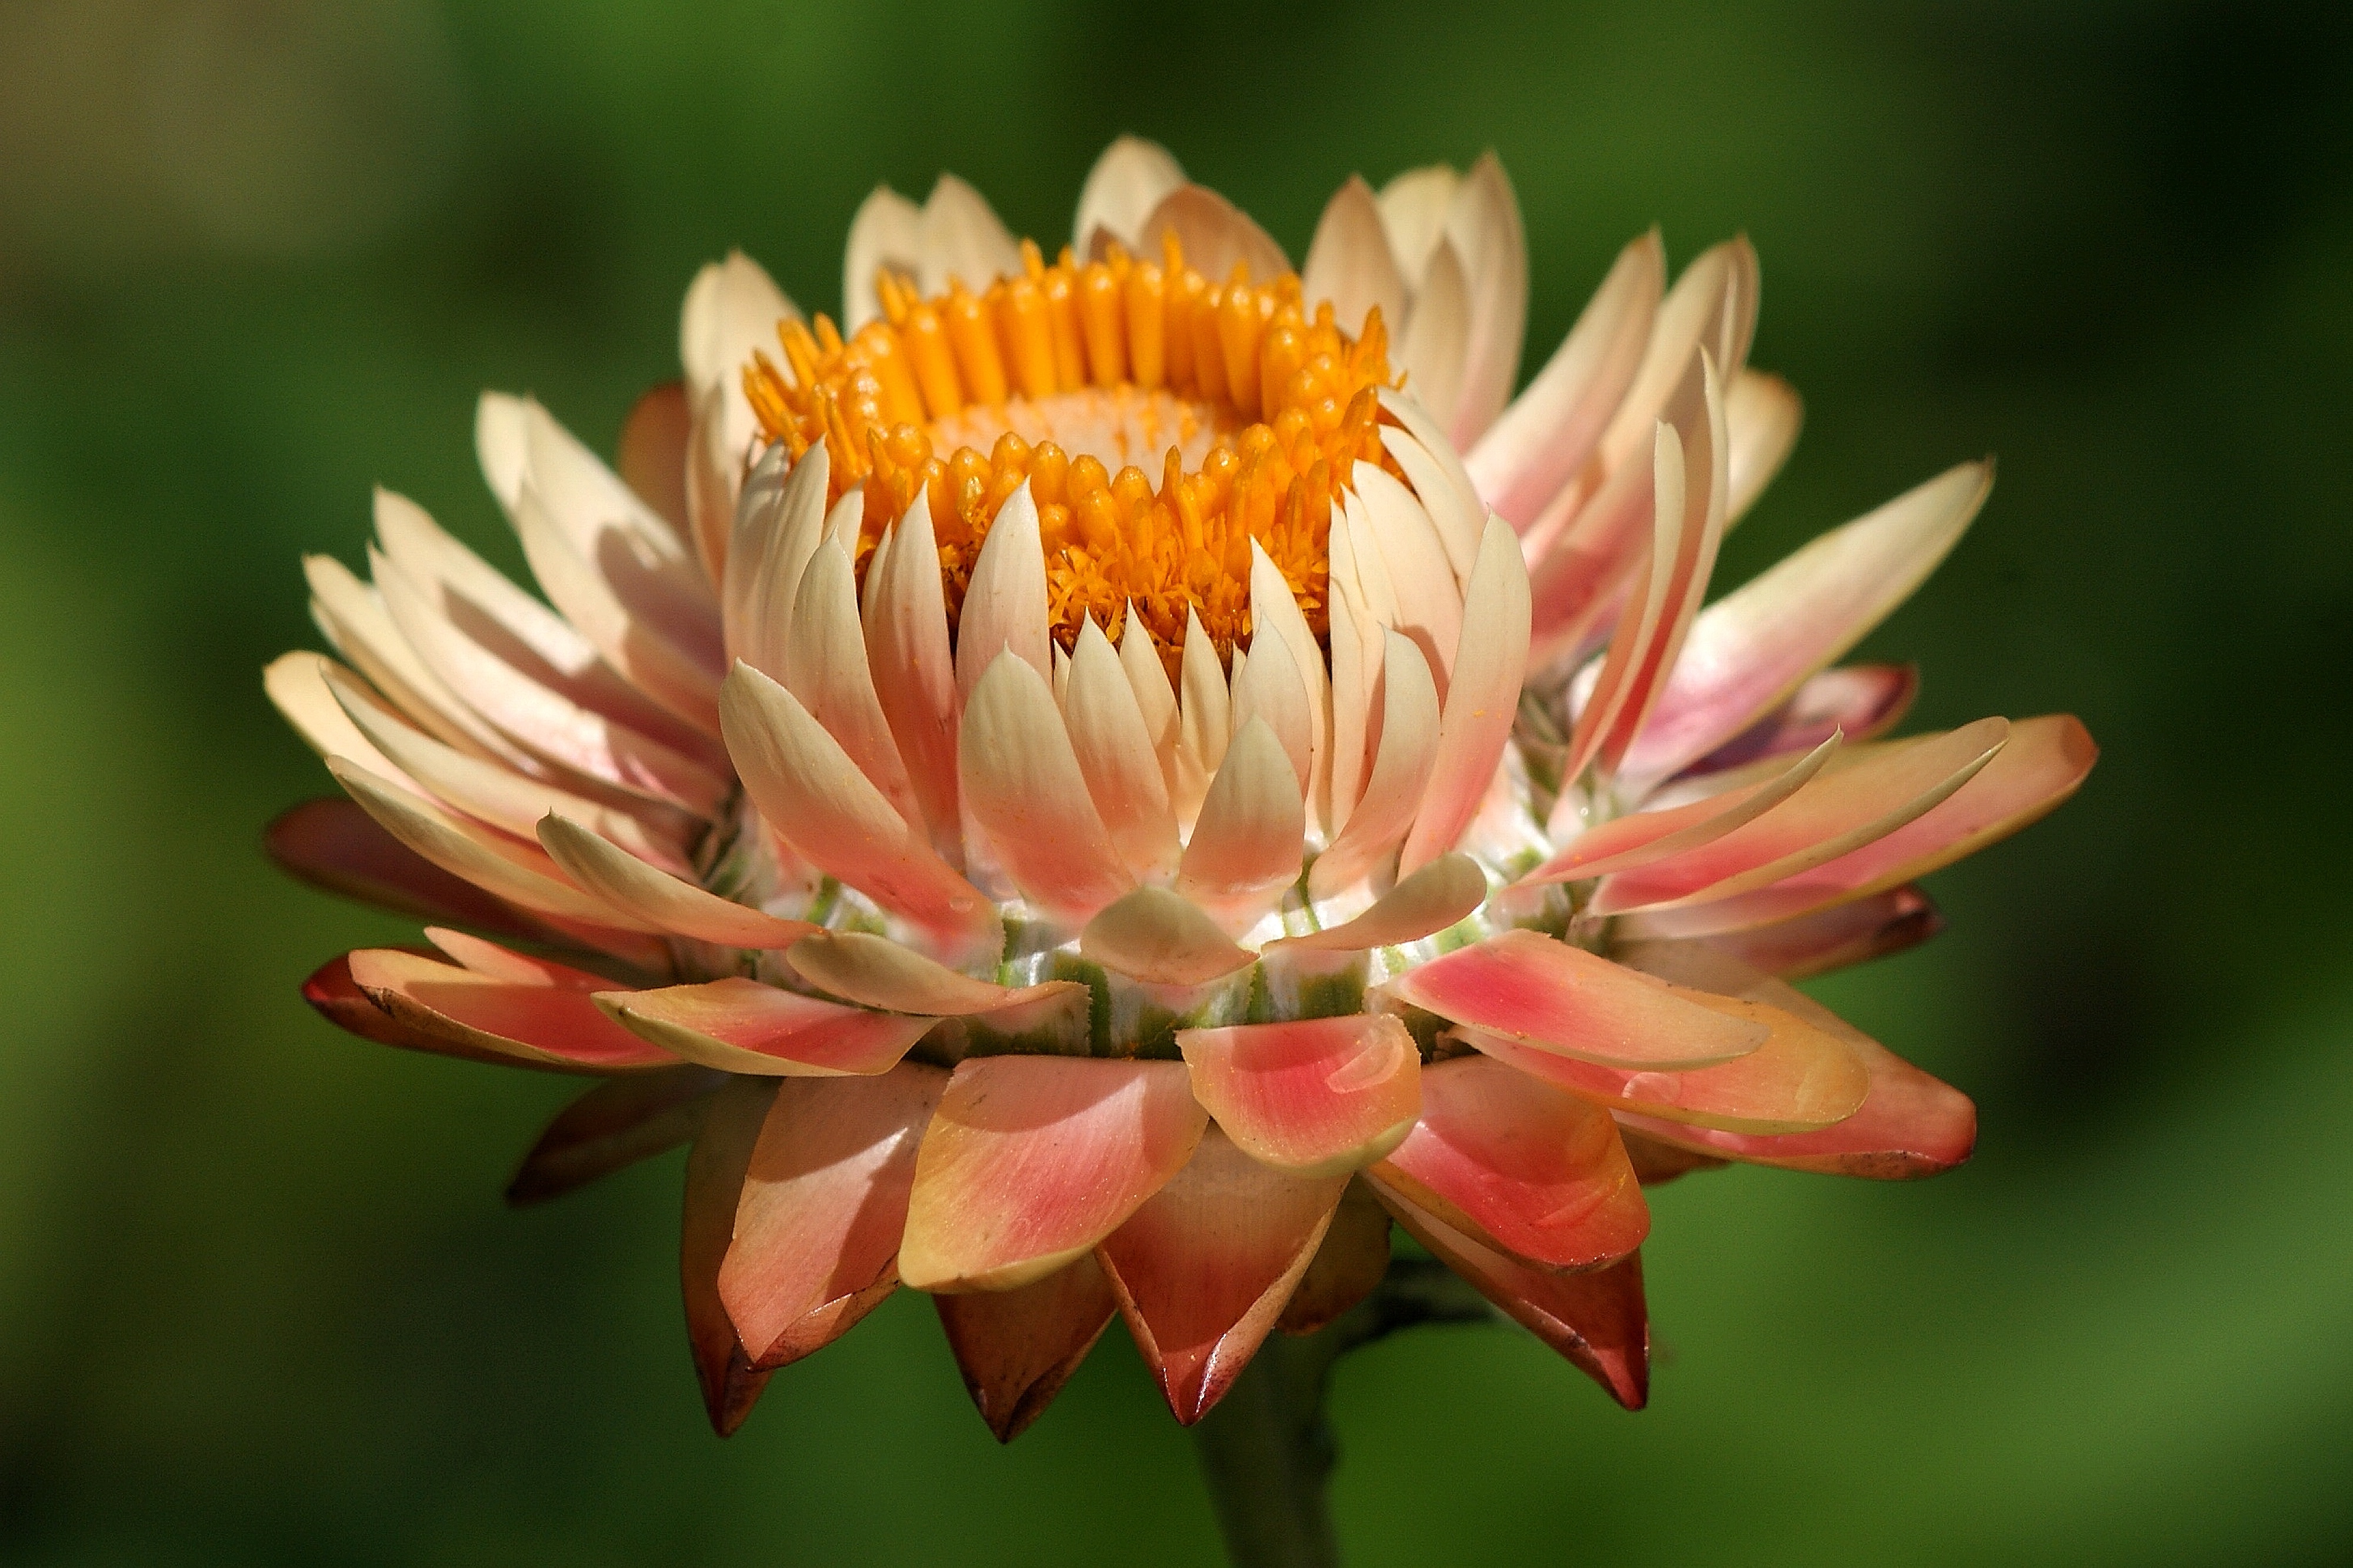
nature, blossom, light, structure, plant, flower, petal, bloom, summer, dry, green, botany, close, flora, wildflower, close up, lichtspiel, petals, bright, beautiful, salmon, nectar, macro photography, ornamental plant, public record, flowering plant, trockenblume, daisy family, italicum, helichrysum, plant stem, land plant, proteales